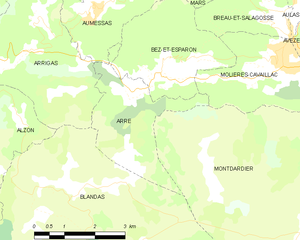
Carte de la commune française de code INSEE 30016 - Arre (Gard)